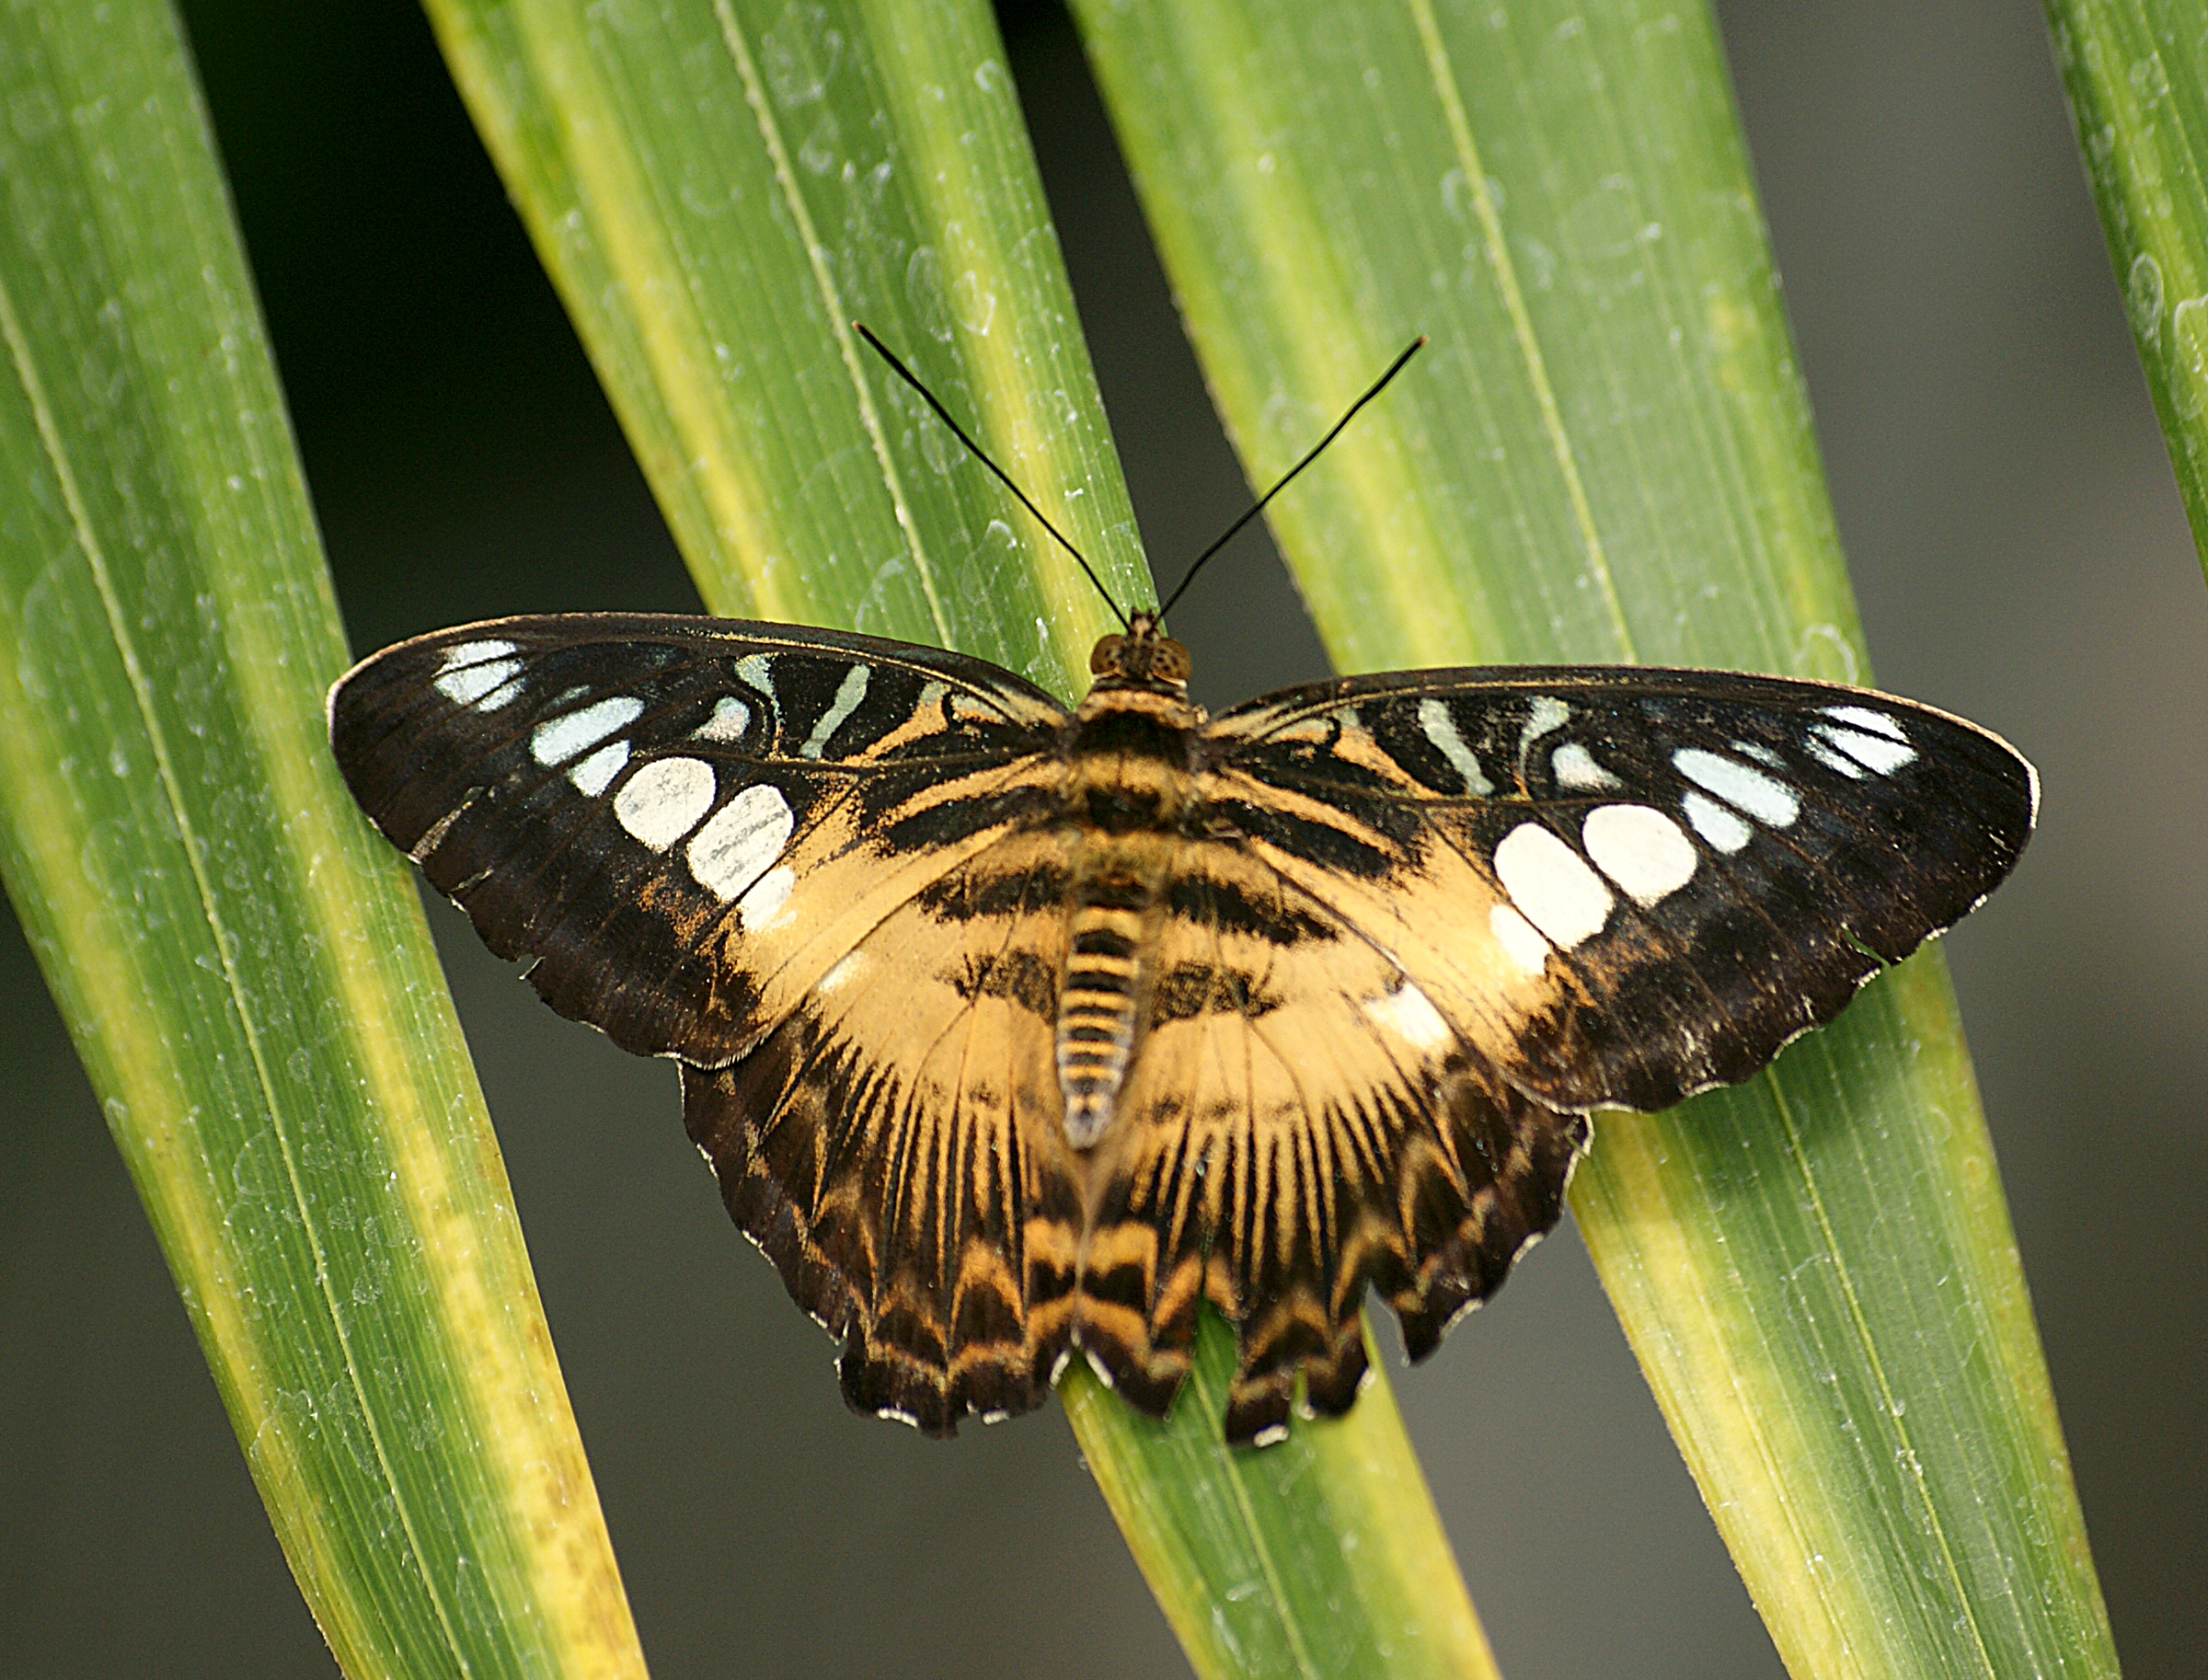
nature, wing, flower, wildlife, green, insect, macro, butterfly, fauna, invertebrate, close up, lepidoptera, butterflies, flickrsbestcreatures, sonydslra300, cilpperparthenossylvia, macro photography, arthropod, pollinator, plant stem, moths and butterflies, lycaenid, brush footed butterfly, colias